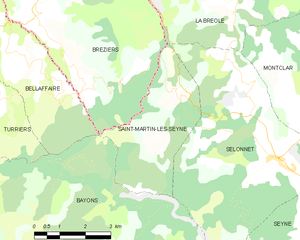
Carte des communes françaises: Saint-Martin-lès-Seyne
Saint-Martin-lès-Seyne est une commune française, située dans le département des Alpes-de-Haute-Provence en région Provence-Alpes-Côte d'Azur.